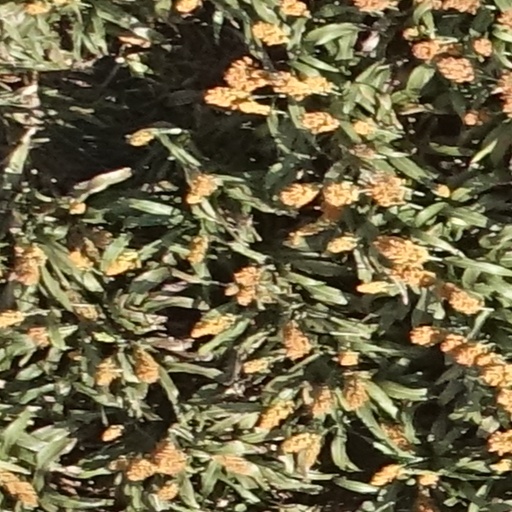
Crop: sorghum